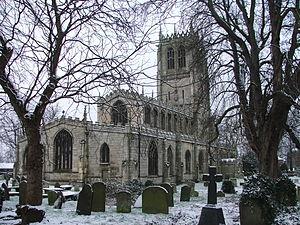
Tickhill est une ville et une paroisse civile du Yorkshire du Sud, en Angleterre, située à environ 13 kilomètres au sud de Doncaster. Au moment du recensement de 2001, sa population était de 5 301 habitants.